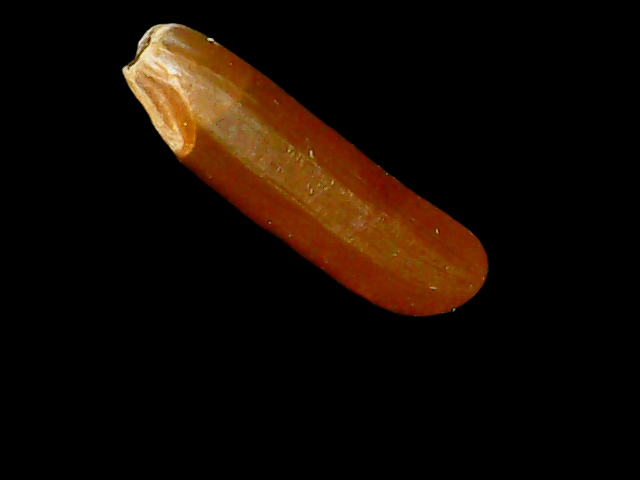
Rice variety: Binadhan20